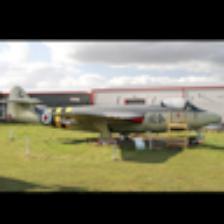
Label: NonHuman